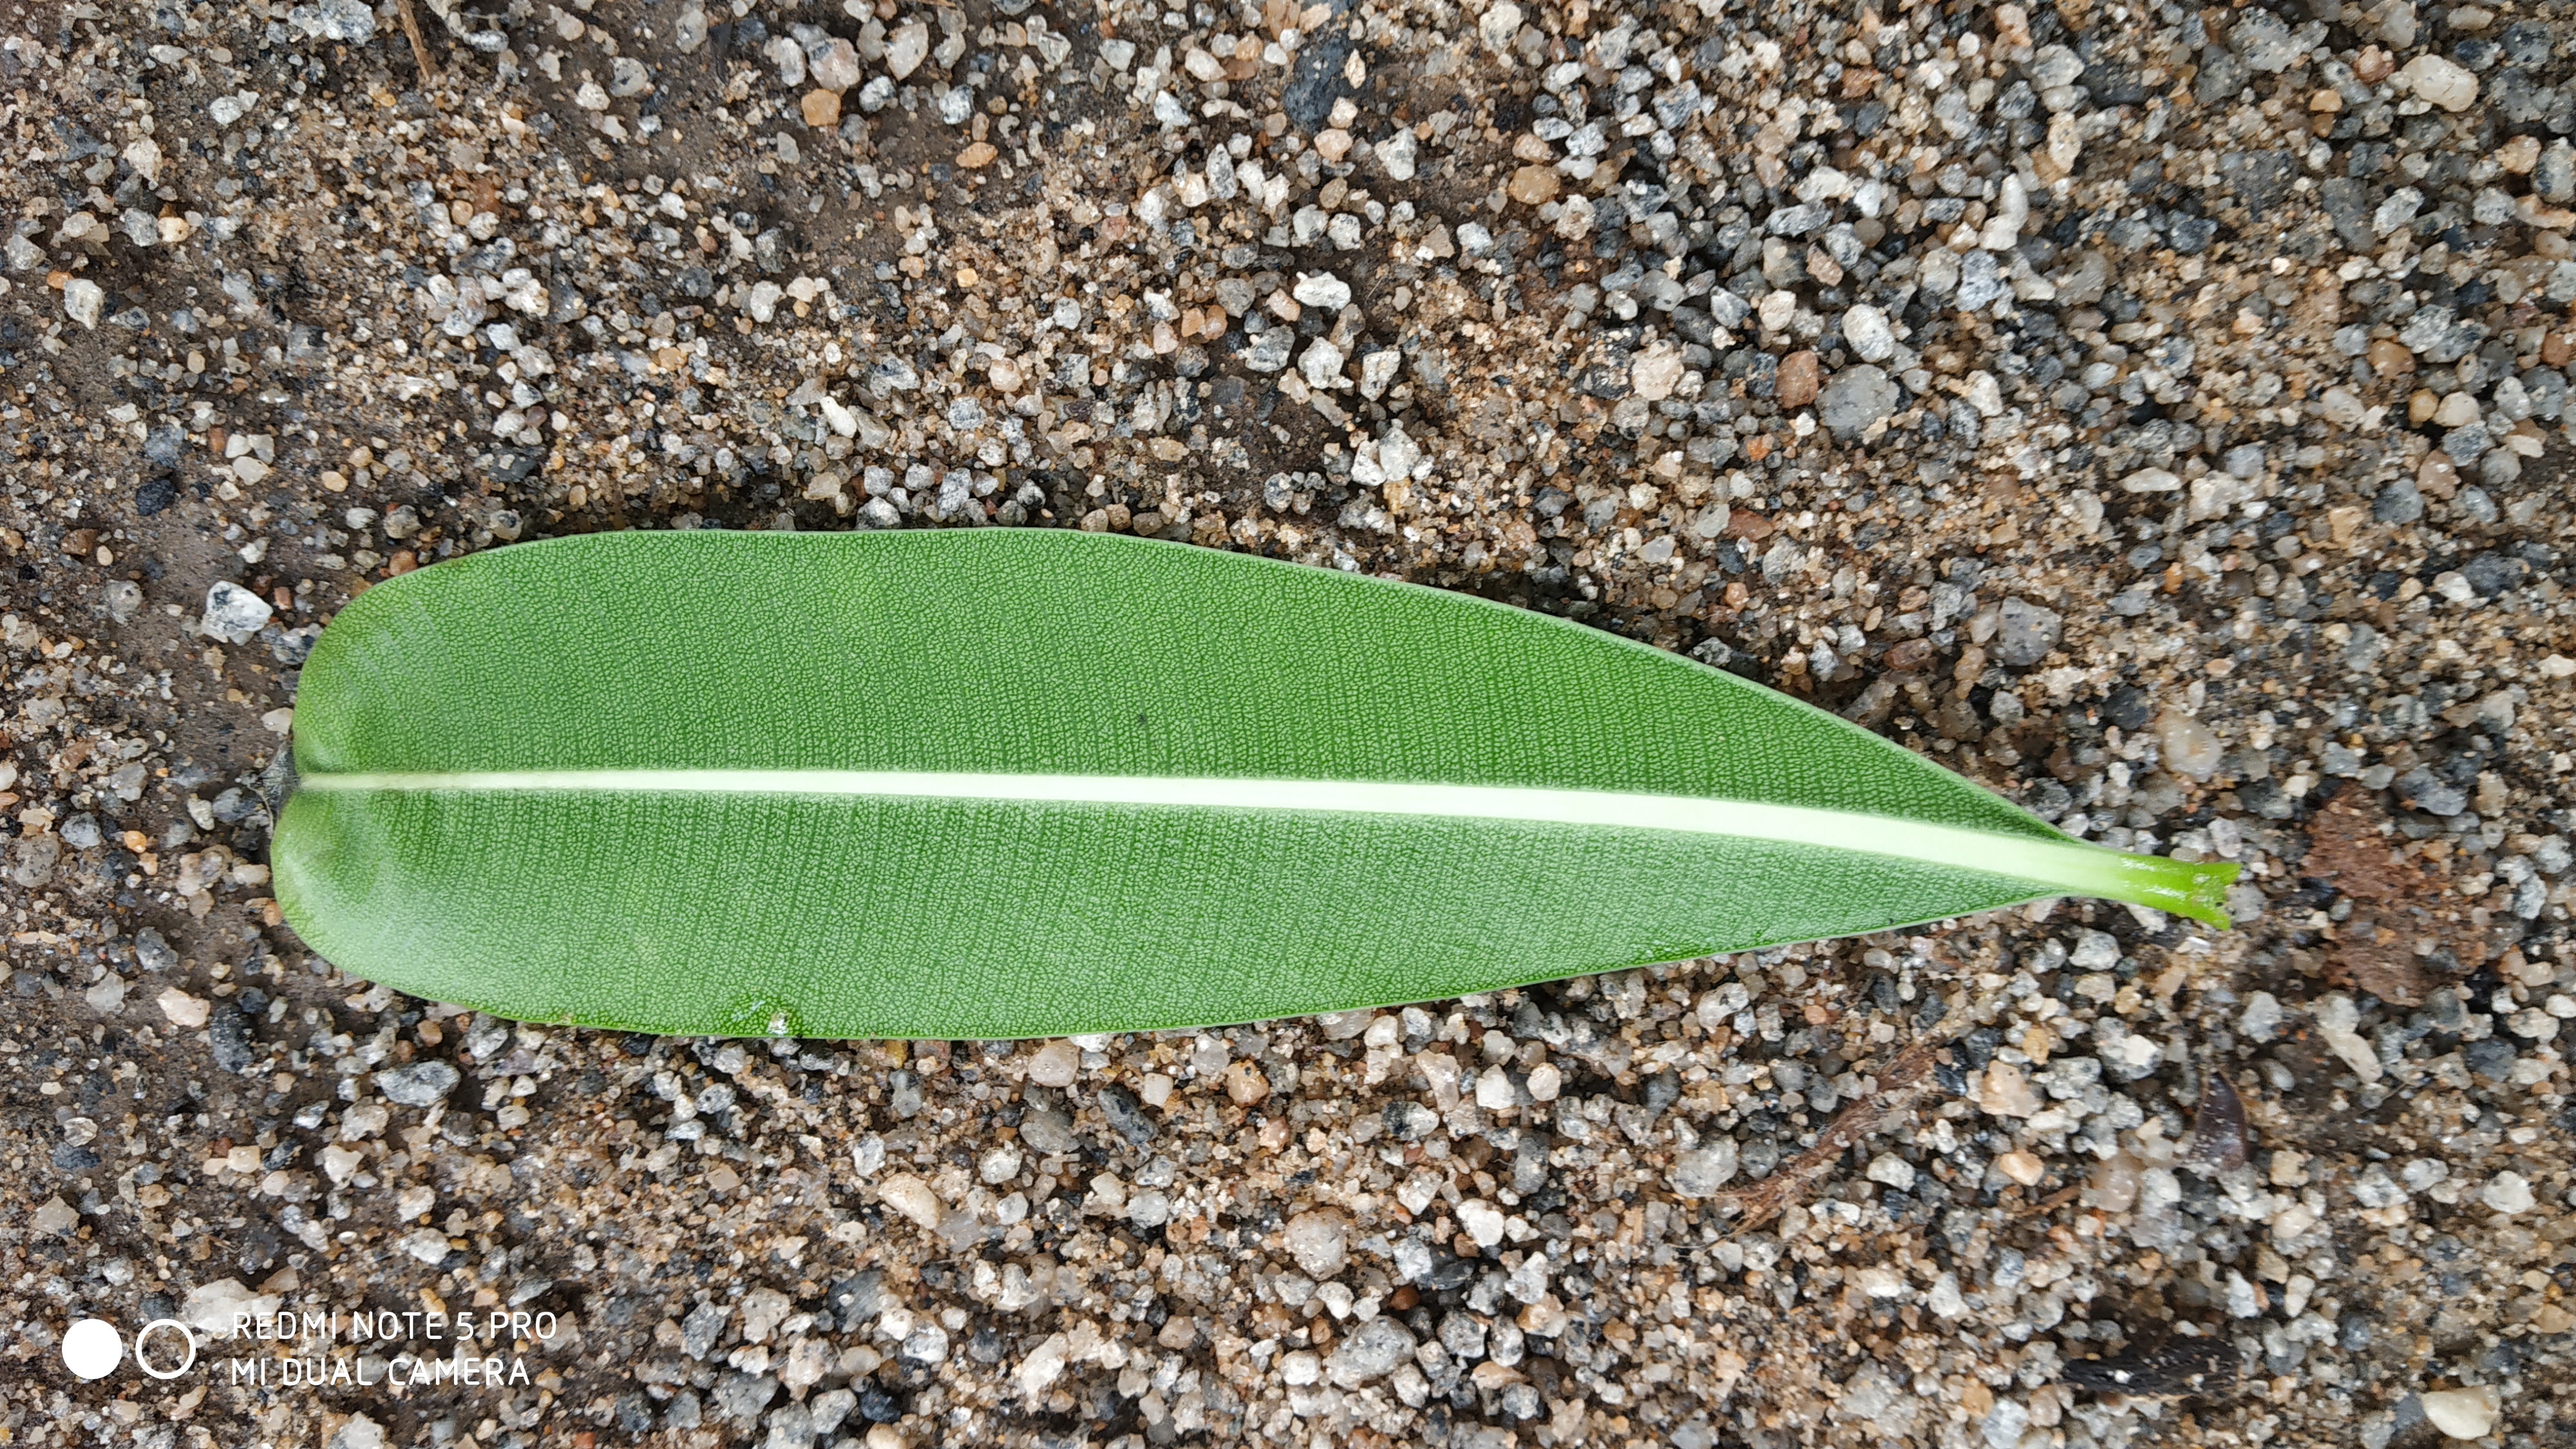
Plant: Ganigale